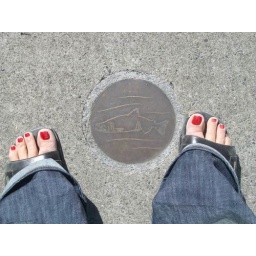
The entry to the Ballard Locks has fish tiles in the pavement